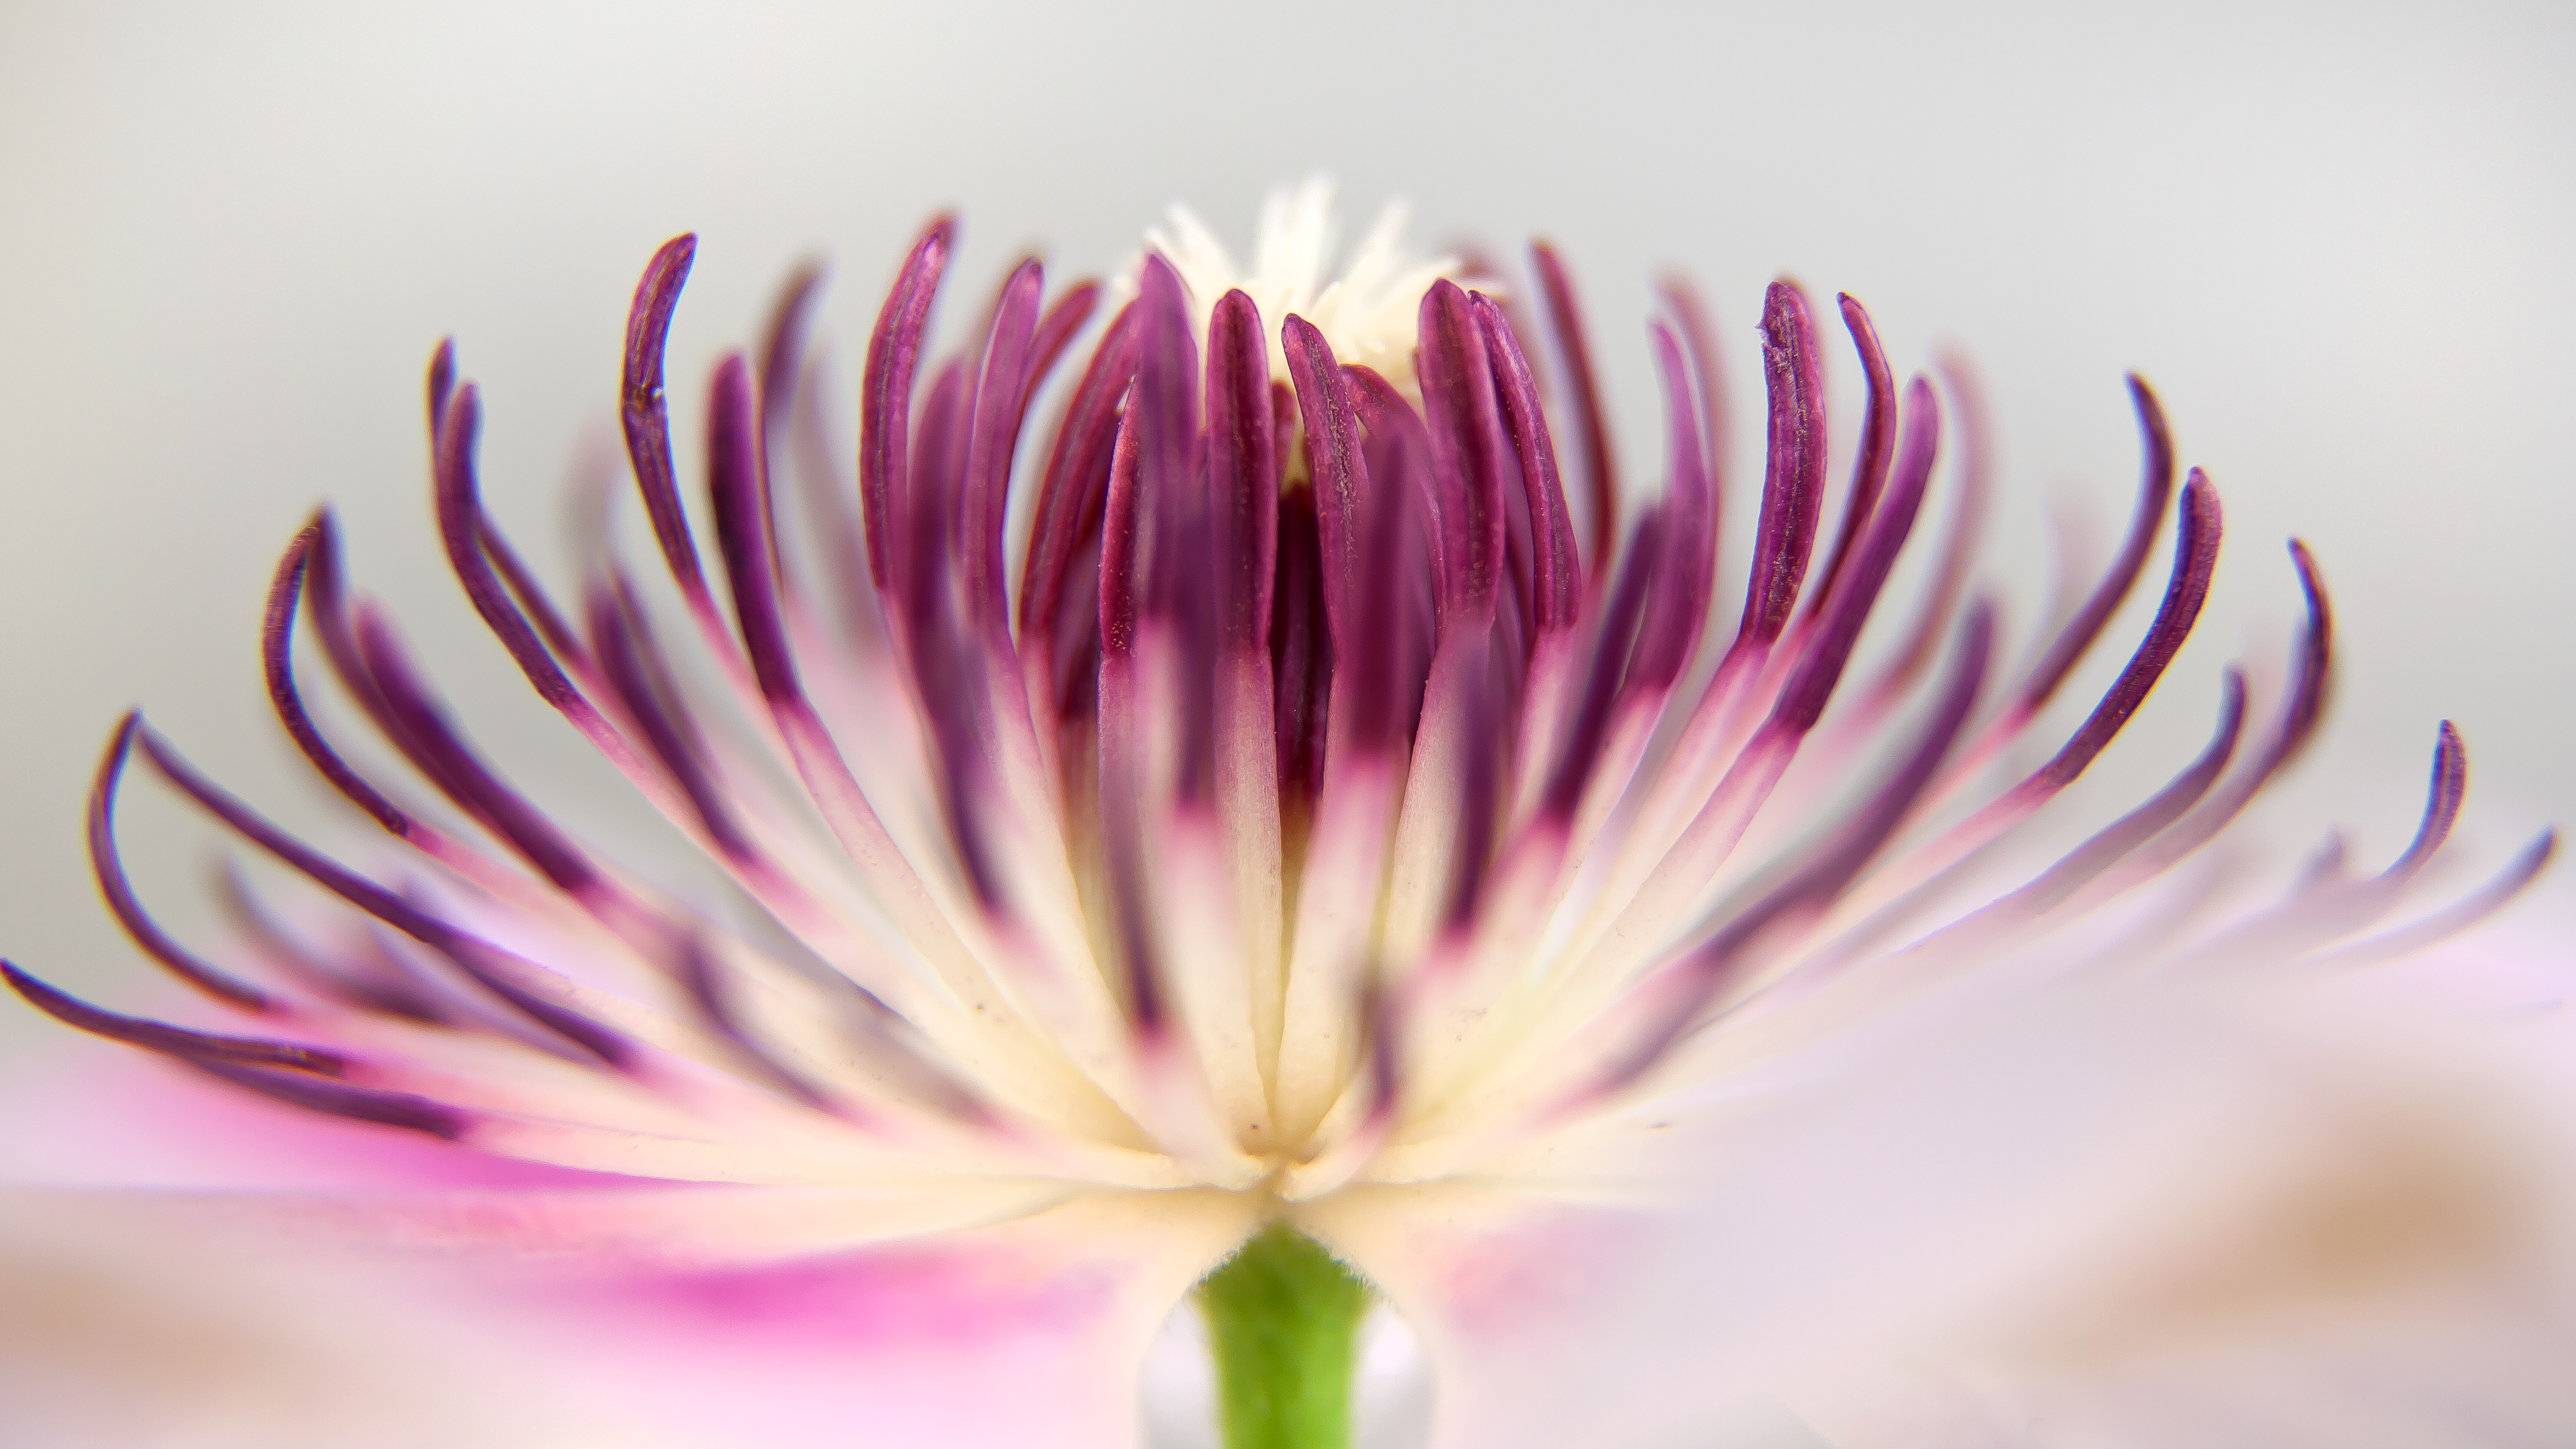
blossom, plant, sun, white, photography, leaf, flower, purple, petal, bloom, red, stamp, color, botany, climber, pink, close, flora, flowers, close up, clematis, stamens, macro photography, flowering plant, plant stem, land plant